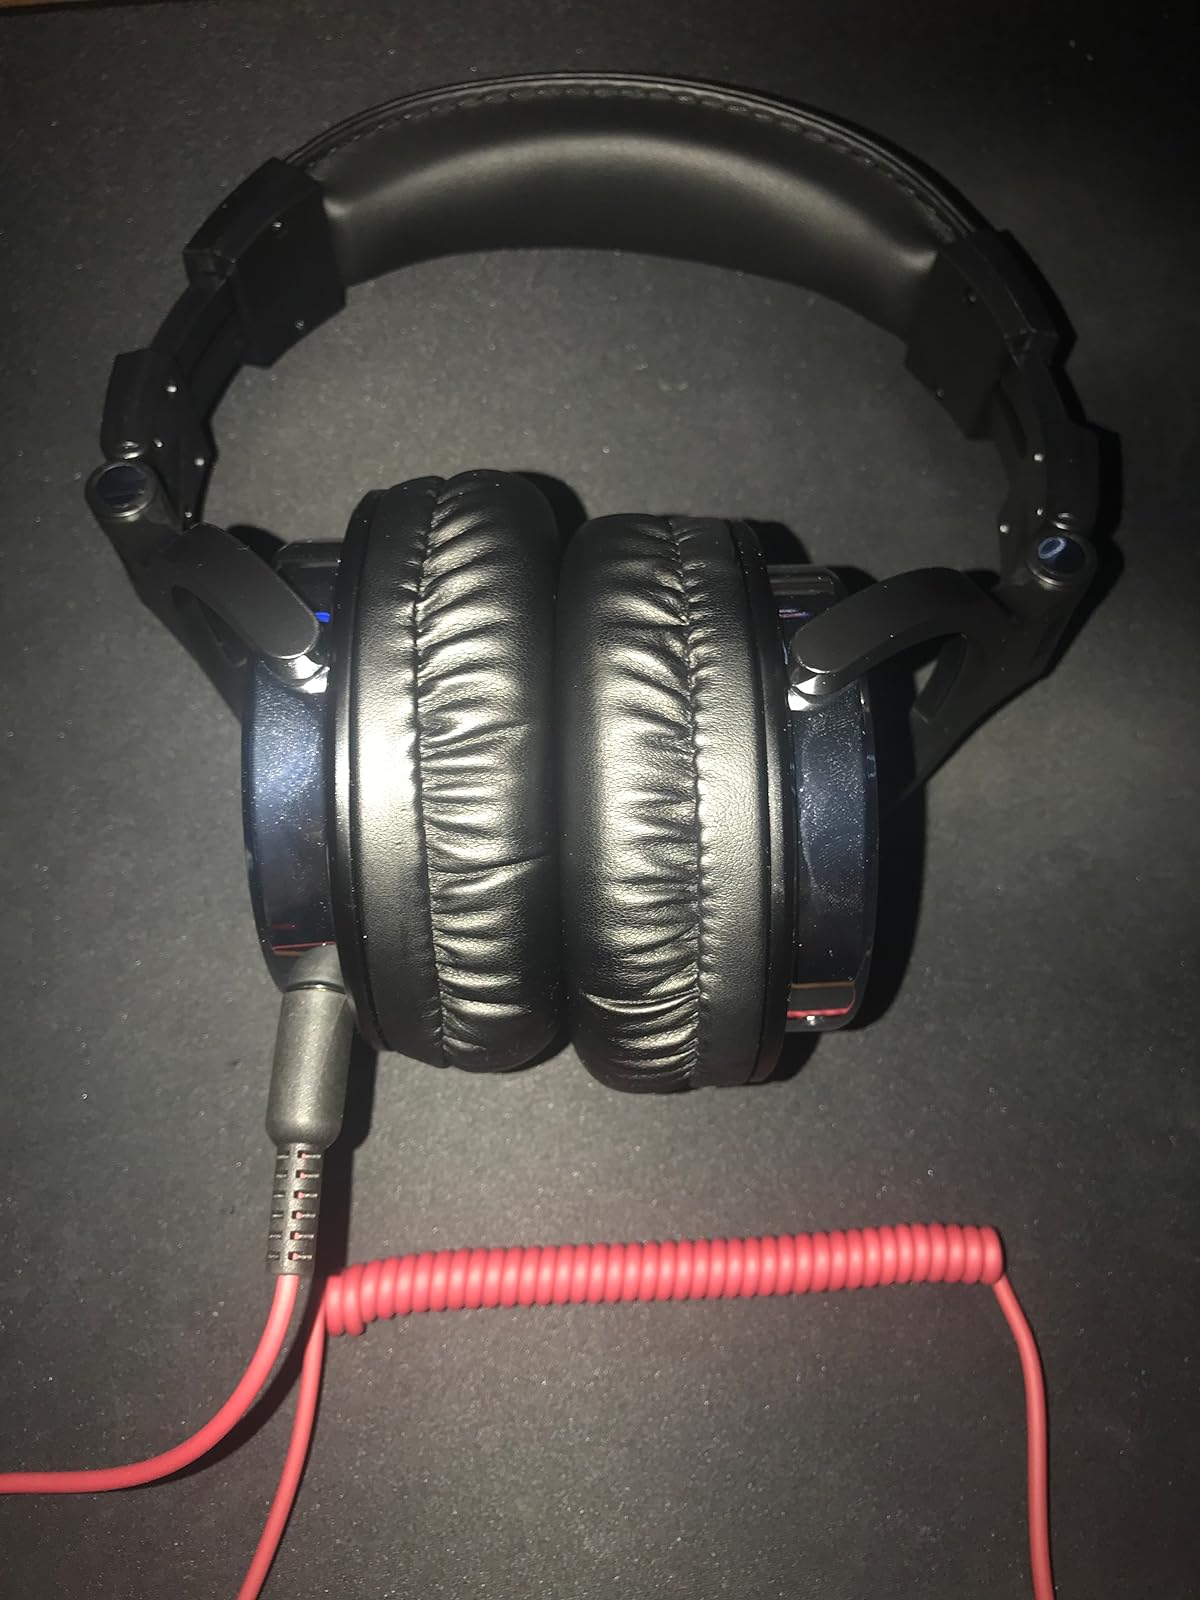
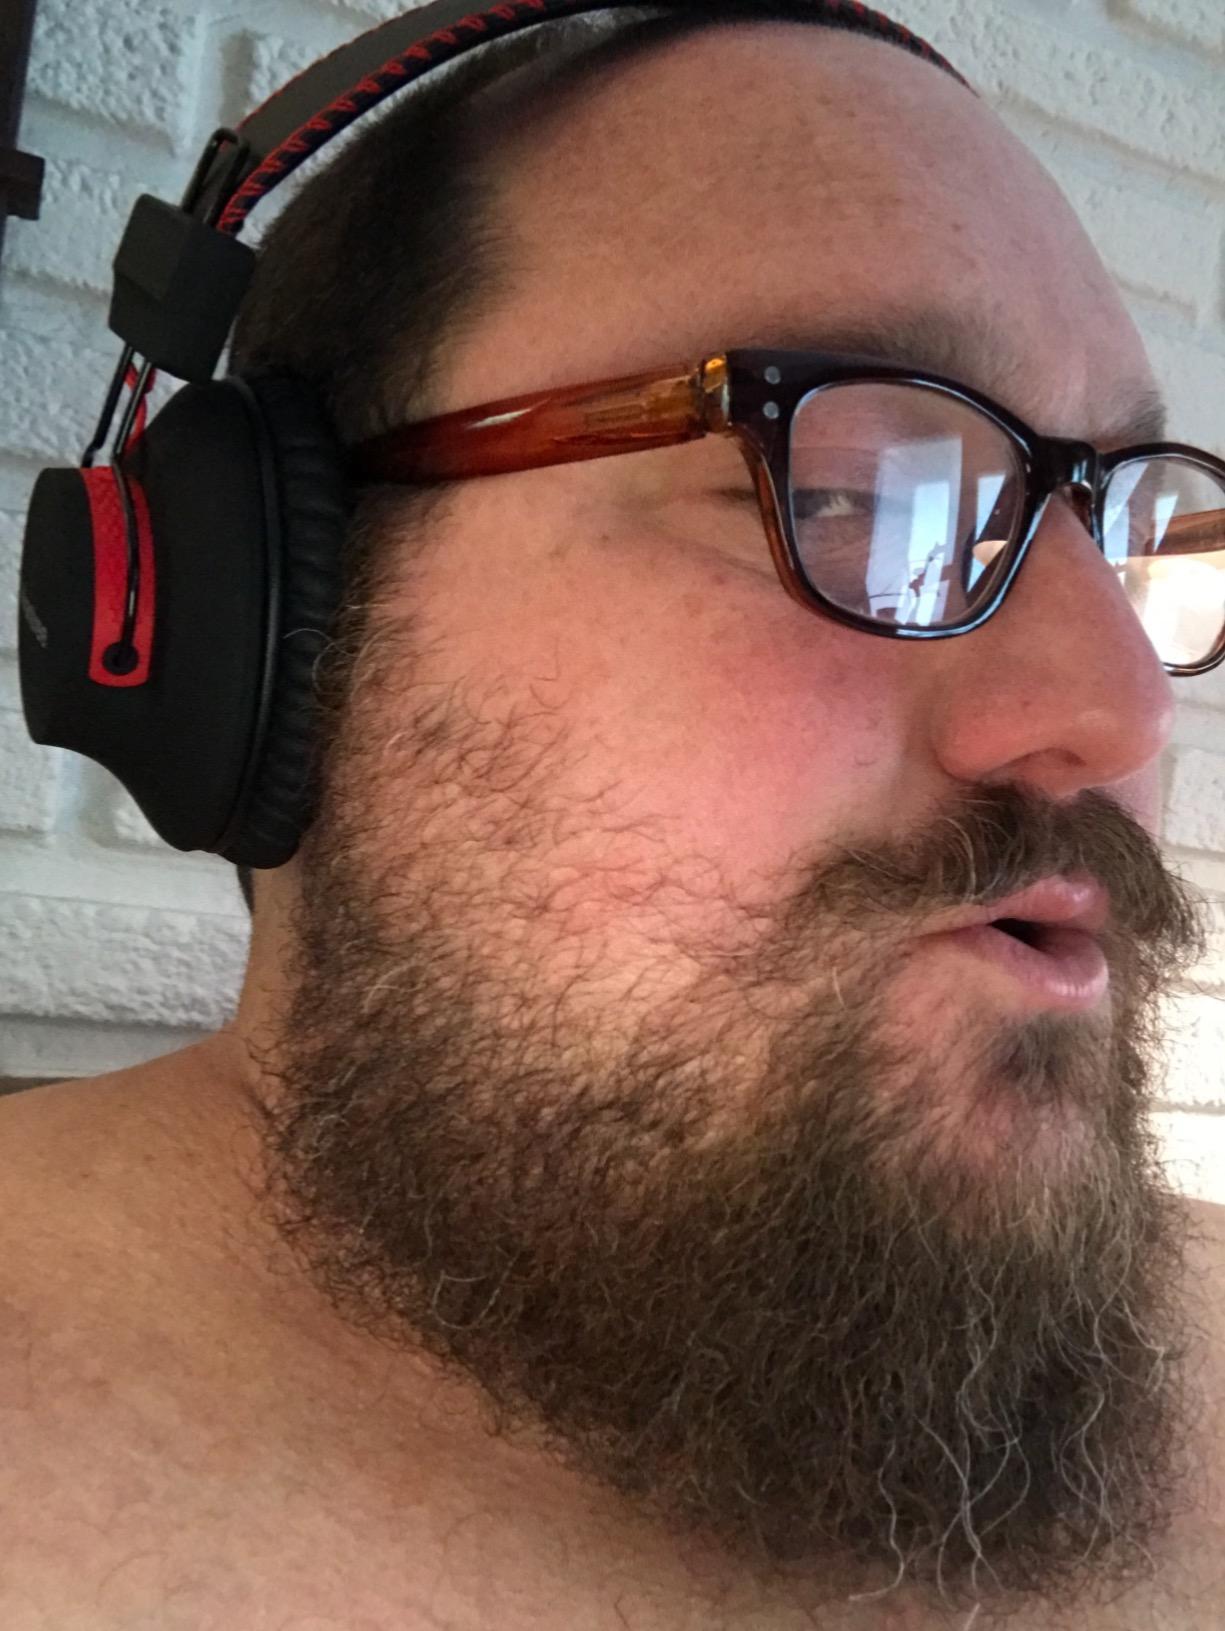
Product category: headphones
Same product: no